Caloptilia blandella

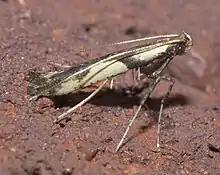
"Caloptilia blandella", walnut caloptilia, Size: 5.4 mm

Caloptilia blandella is a moth of the family Gracillariidae. It is known in Canada (Québec) and the United States (including Pennsylvania, Virginia, Maine, Maryland, Texas, and Kentucky).